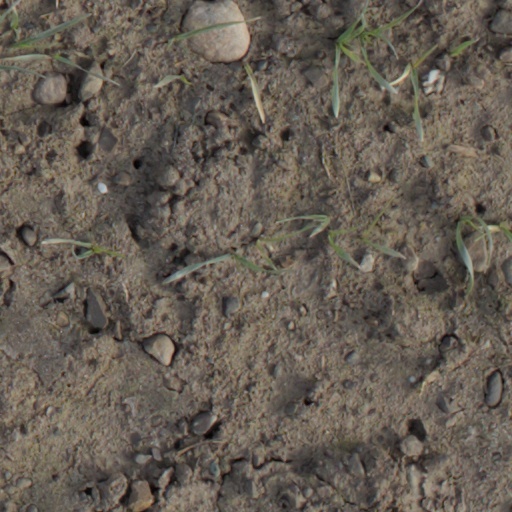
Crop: wheat